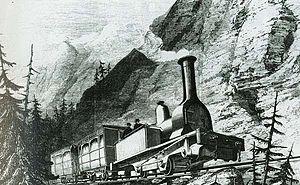
Train Fell dans les Alpes.